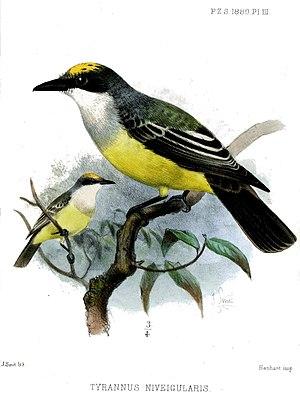
Le Tyran chimu est une espèce de passereaux de la famille des Tyrannidae.